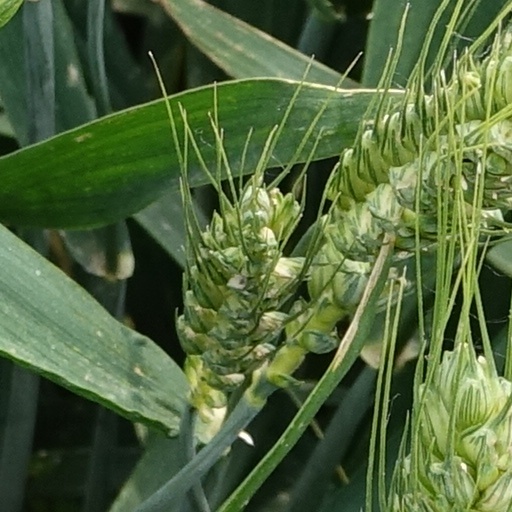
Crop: wheat